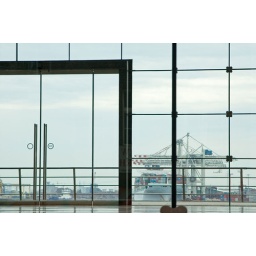
Containerschip in de haven door de ramen van een appartementencomplex.